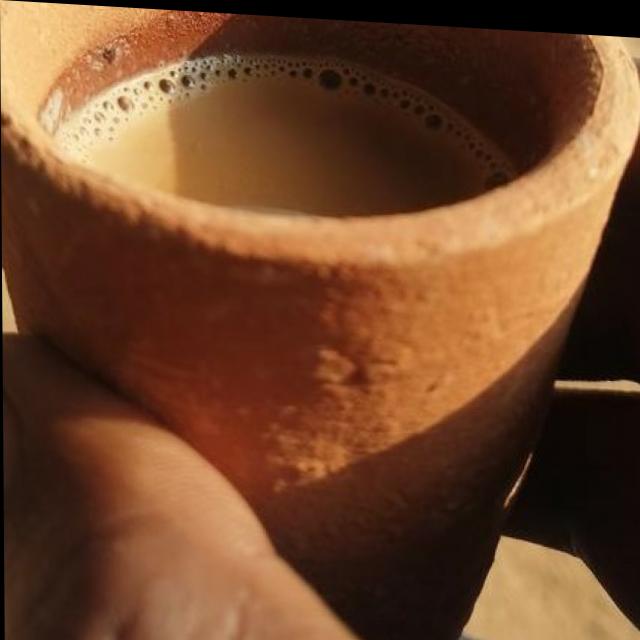
Dish: chai